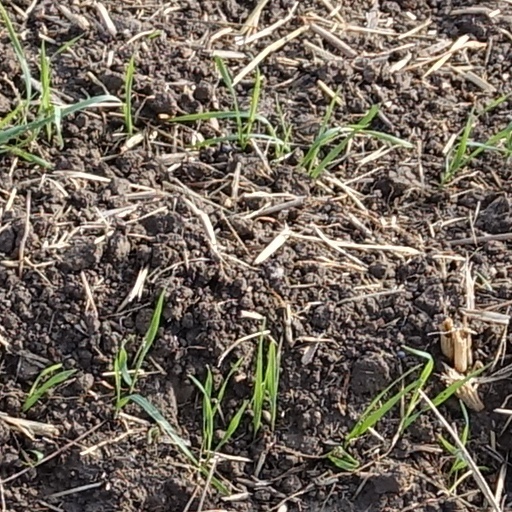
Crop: wheat